Sharon Shinn

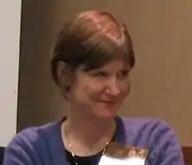
Shinn at Capricon 29 in 2009

Sharon Shinn (born 1957) is an American novelist who writes combining aspects of fantasy, science fiction and romance. She has published more than a dozen novels for adult and young adult readers. Her works include the Shifting Circles Series, the Samaria Series, the Twelve Houses Series, and a rewriting of Jane Eyre, "Jenna Starborn". She works as a journalist in St. Louis, Missouri and is a graduate of Northwestern University.